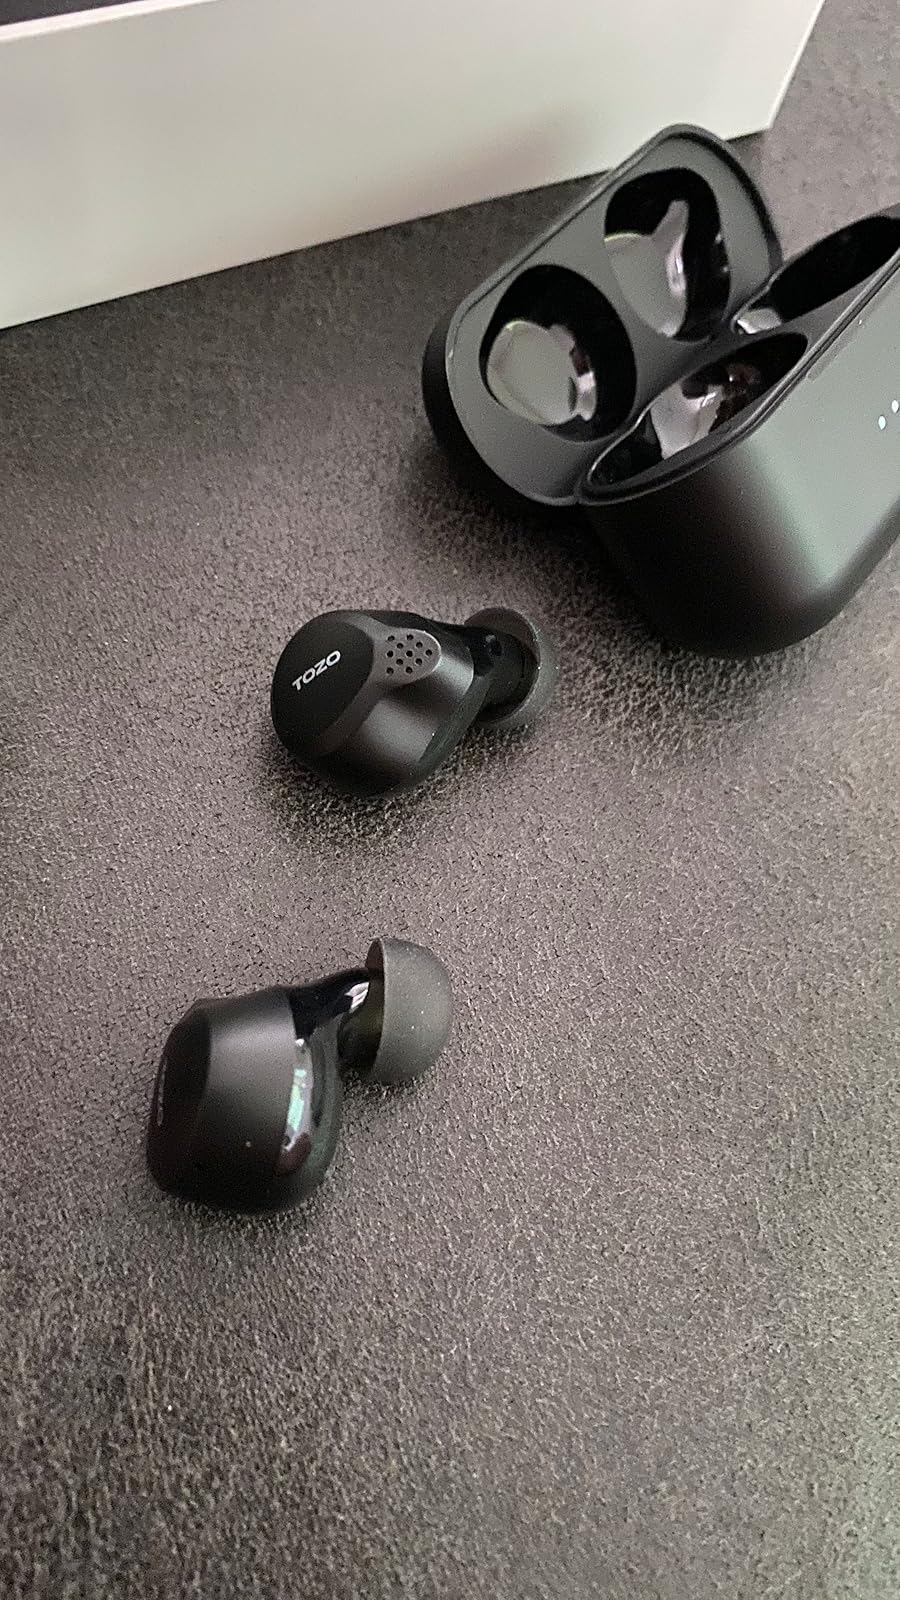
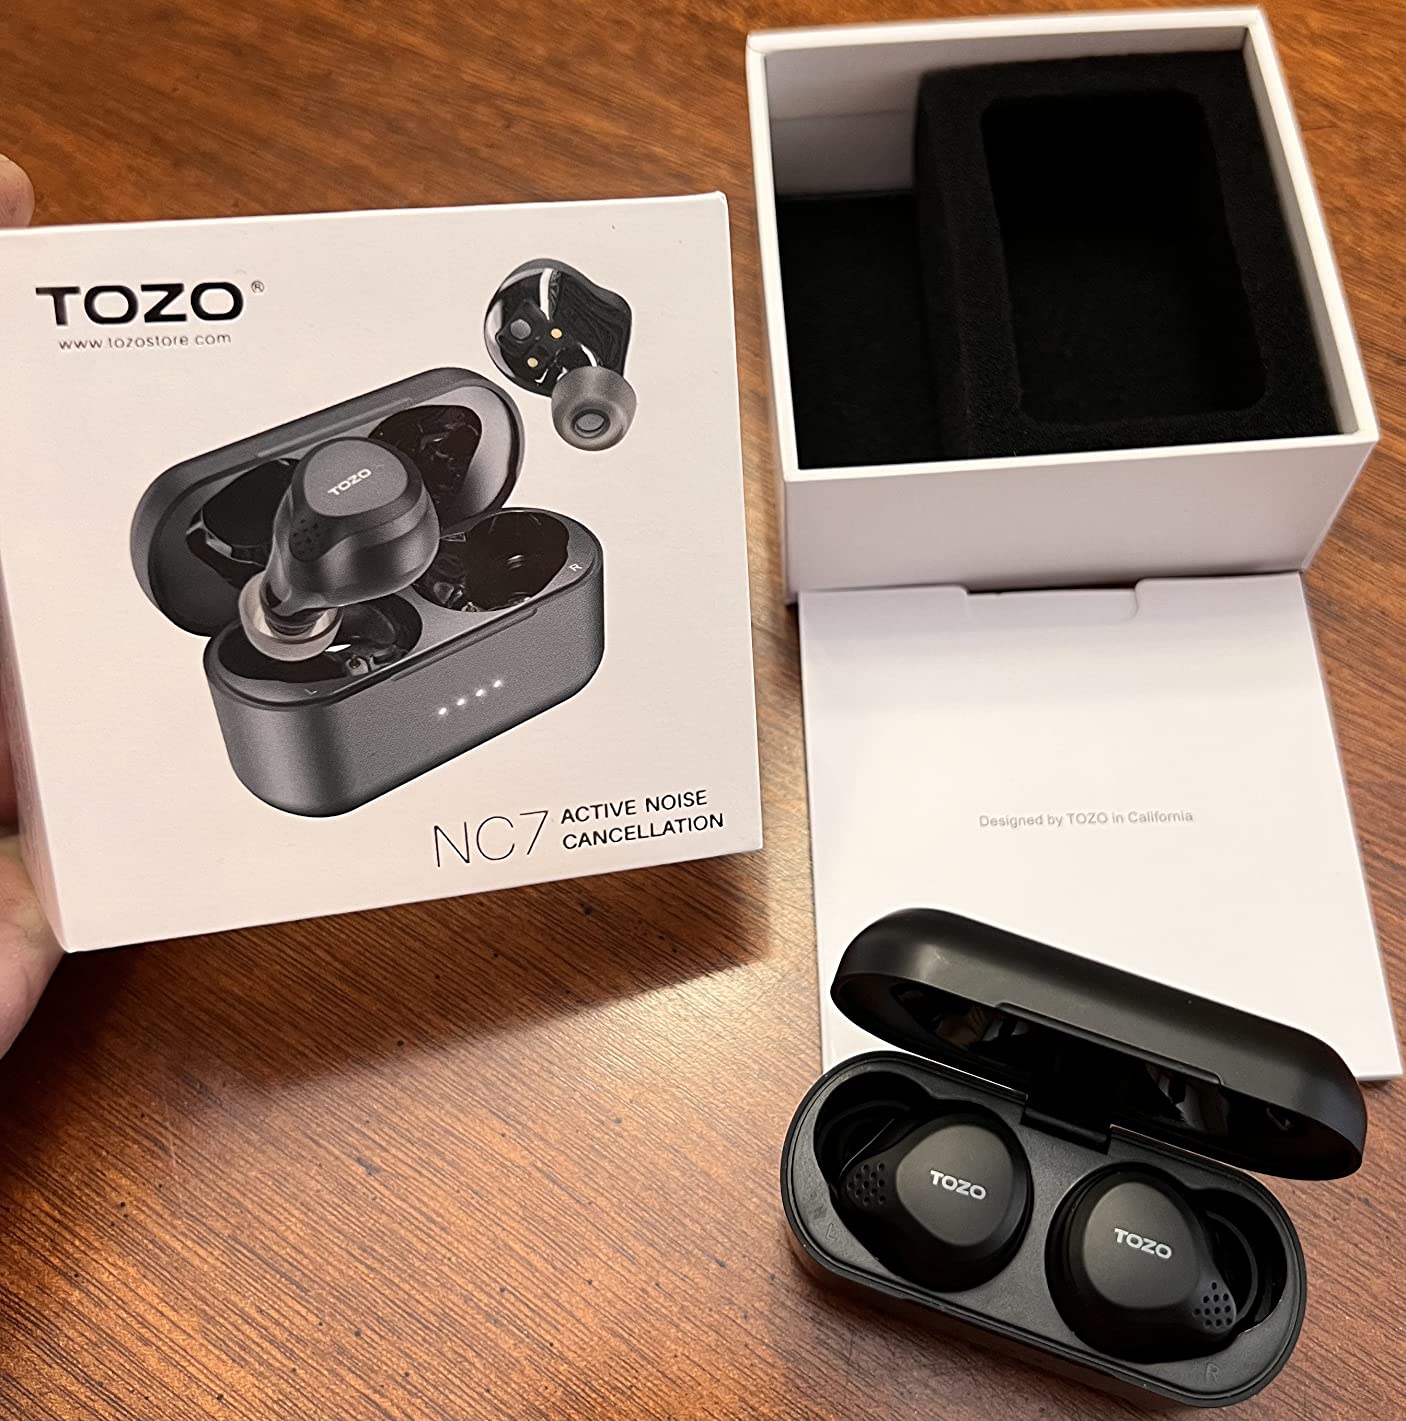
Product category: earbuds
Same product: yes